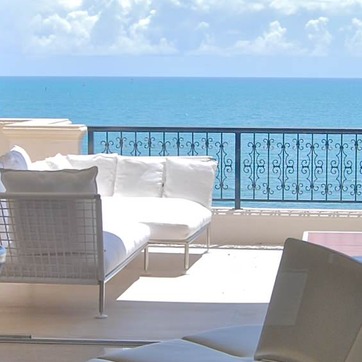
Material: fabric